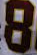
Number: 8